Answer in natural language. Is Window further away or in front of brown wooden chair with soft cushion? Choose between the following options: in front or further away
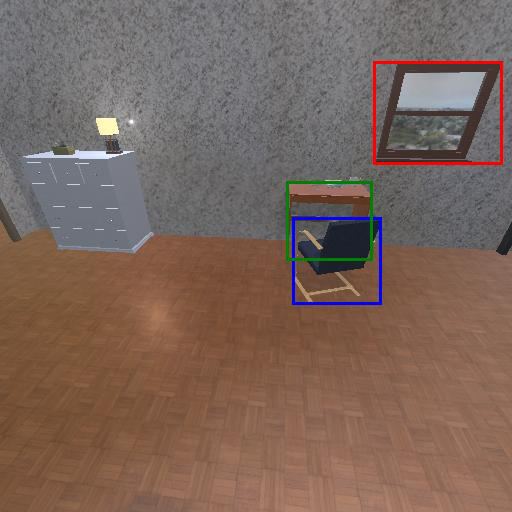
<answer>further away</answer>